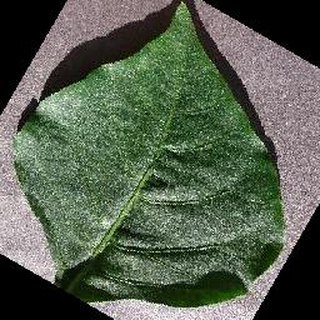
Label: healthy_bell_pepper